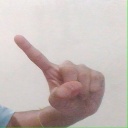
अक्षर: ए